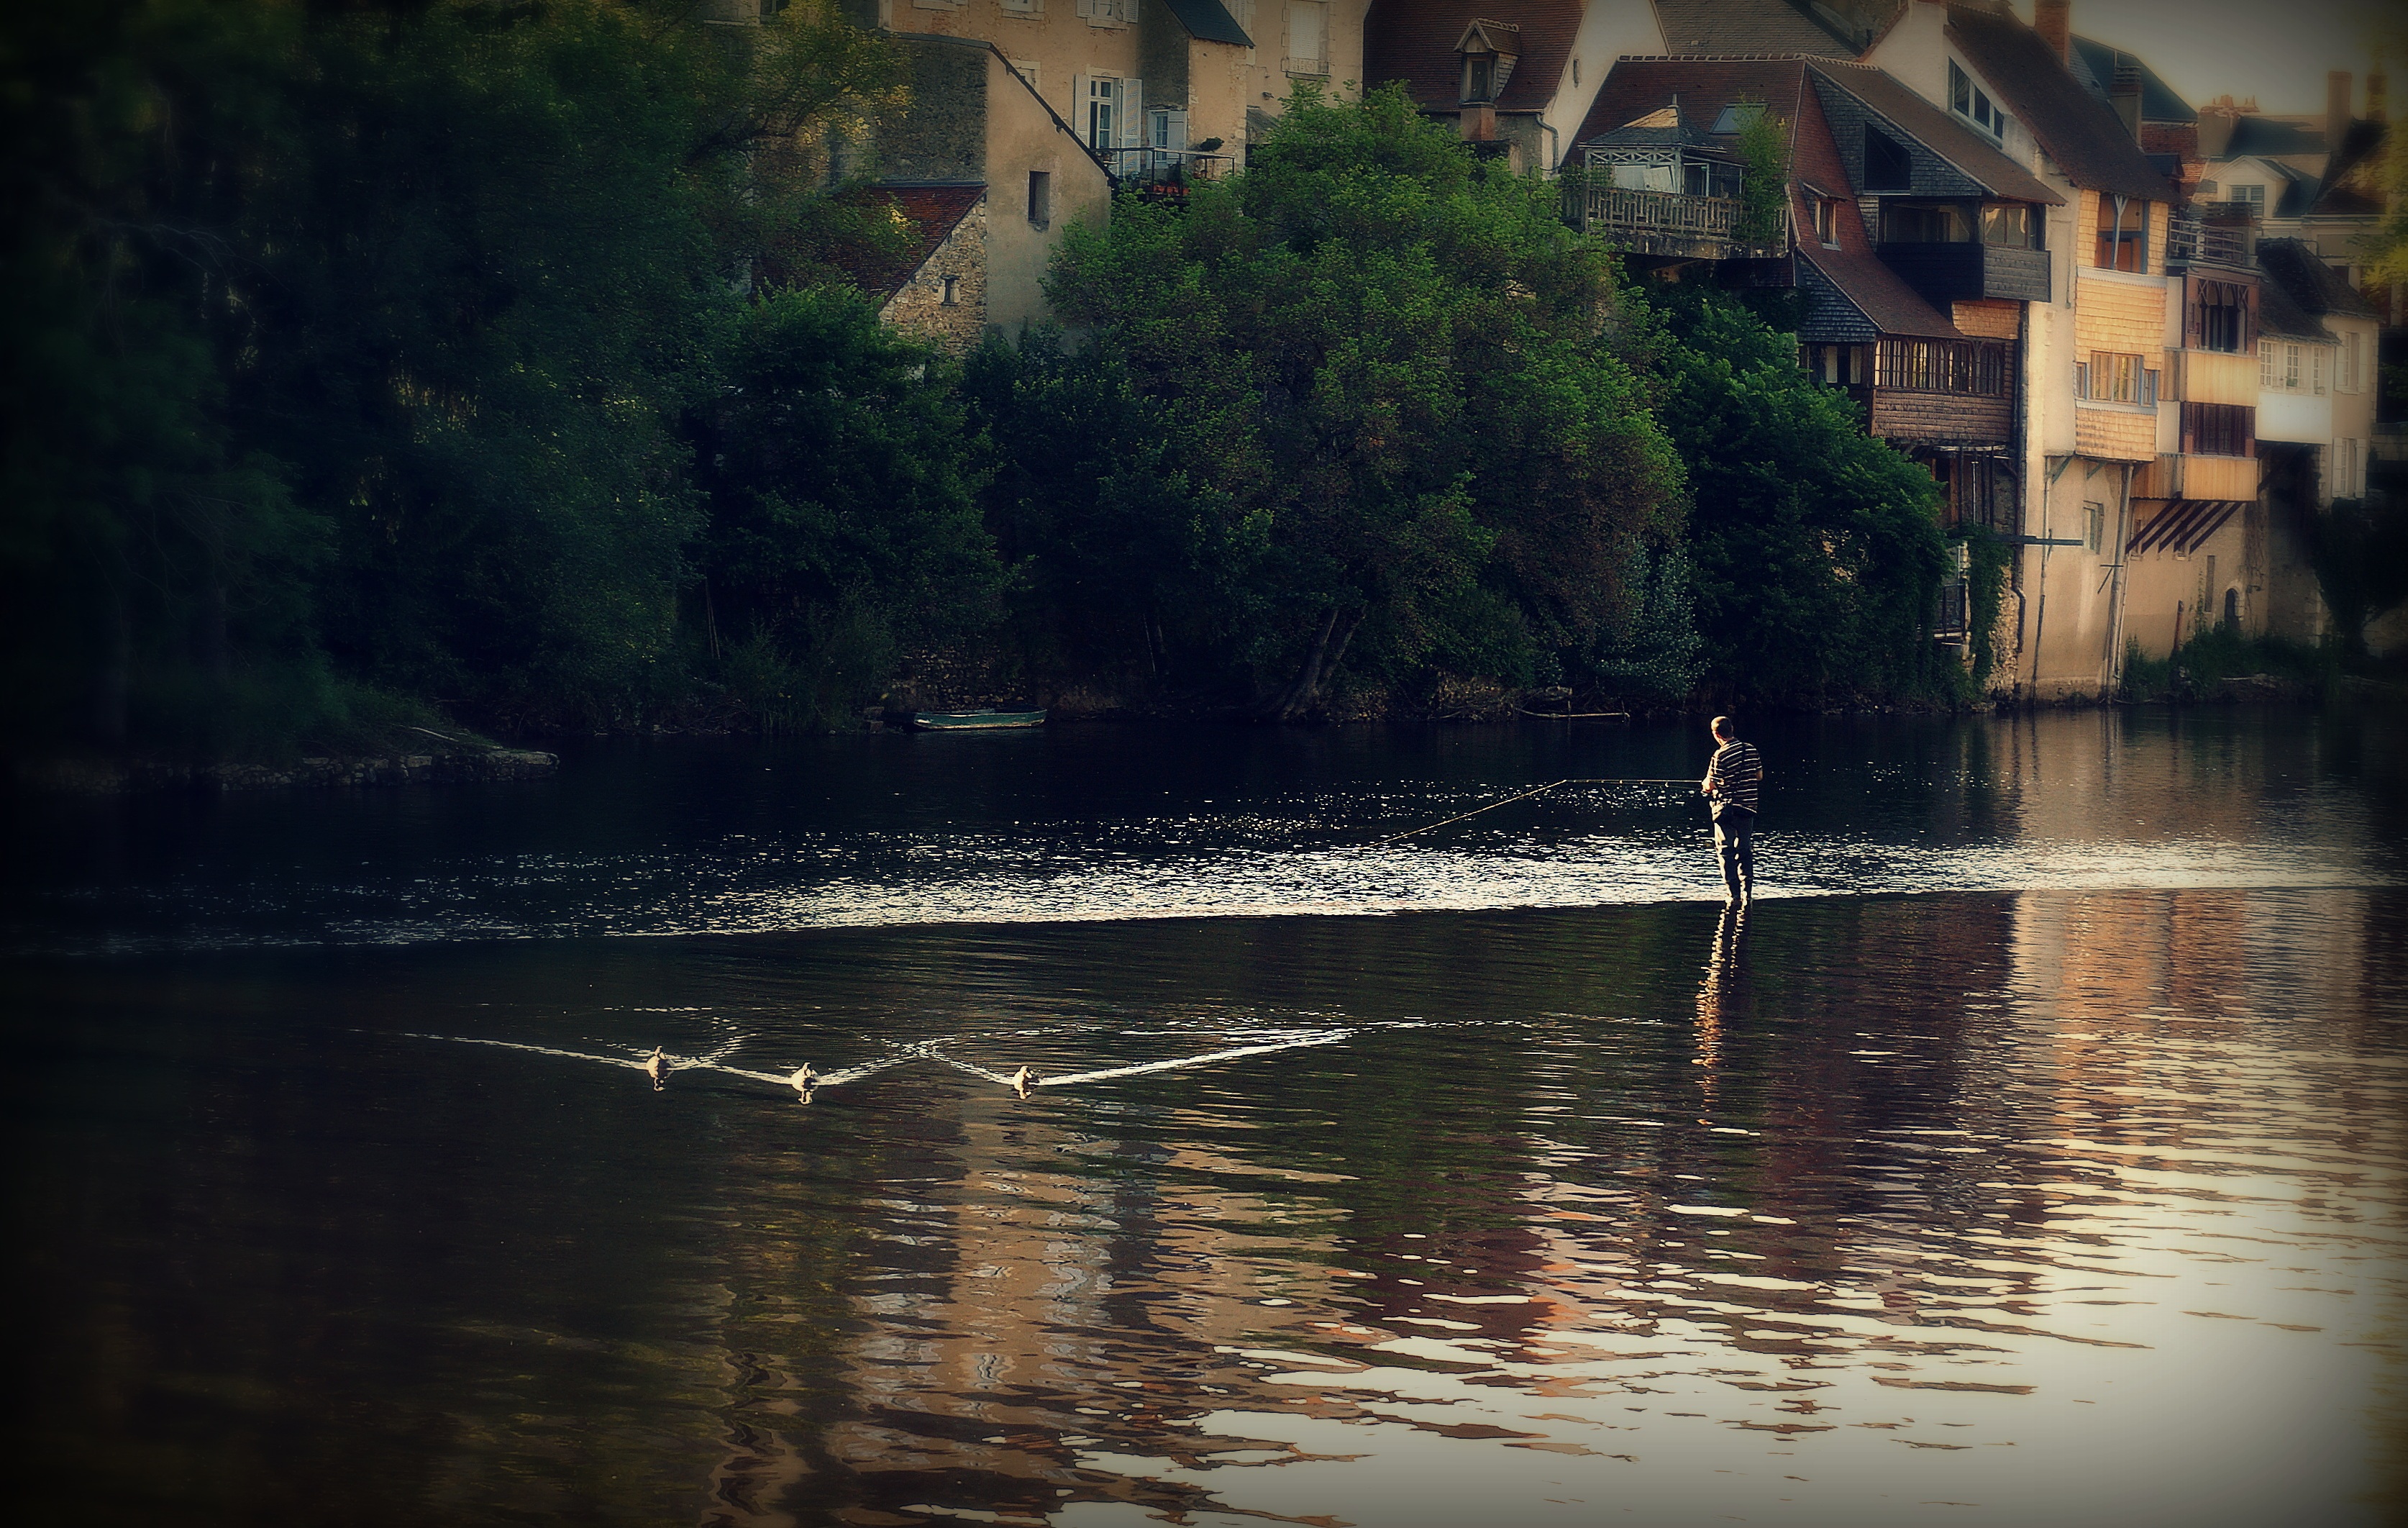
man, tree, water, nature, outdoor, sunlight, morning, lake, river, summer, vacation, male, recreation, evening, reflection, relax, fishing, fisherman, autumn, holiday, rest, fish, leisure, waterway, relaxation, resting, catch, hobby, atmospheric phenomenon